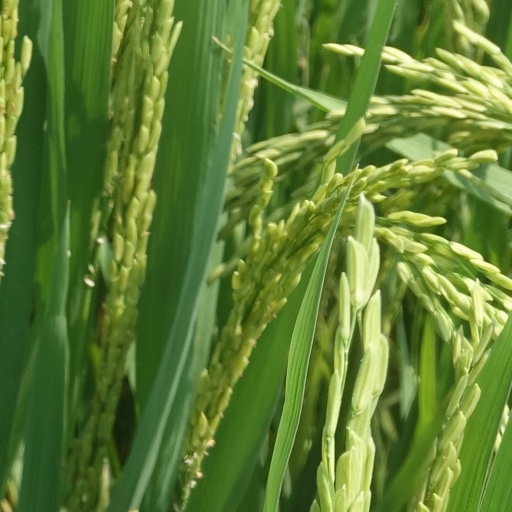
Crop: rice